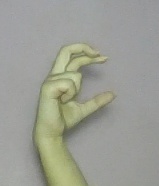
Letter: thal